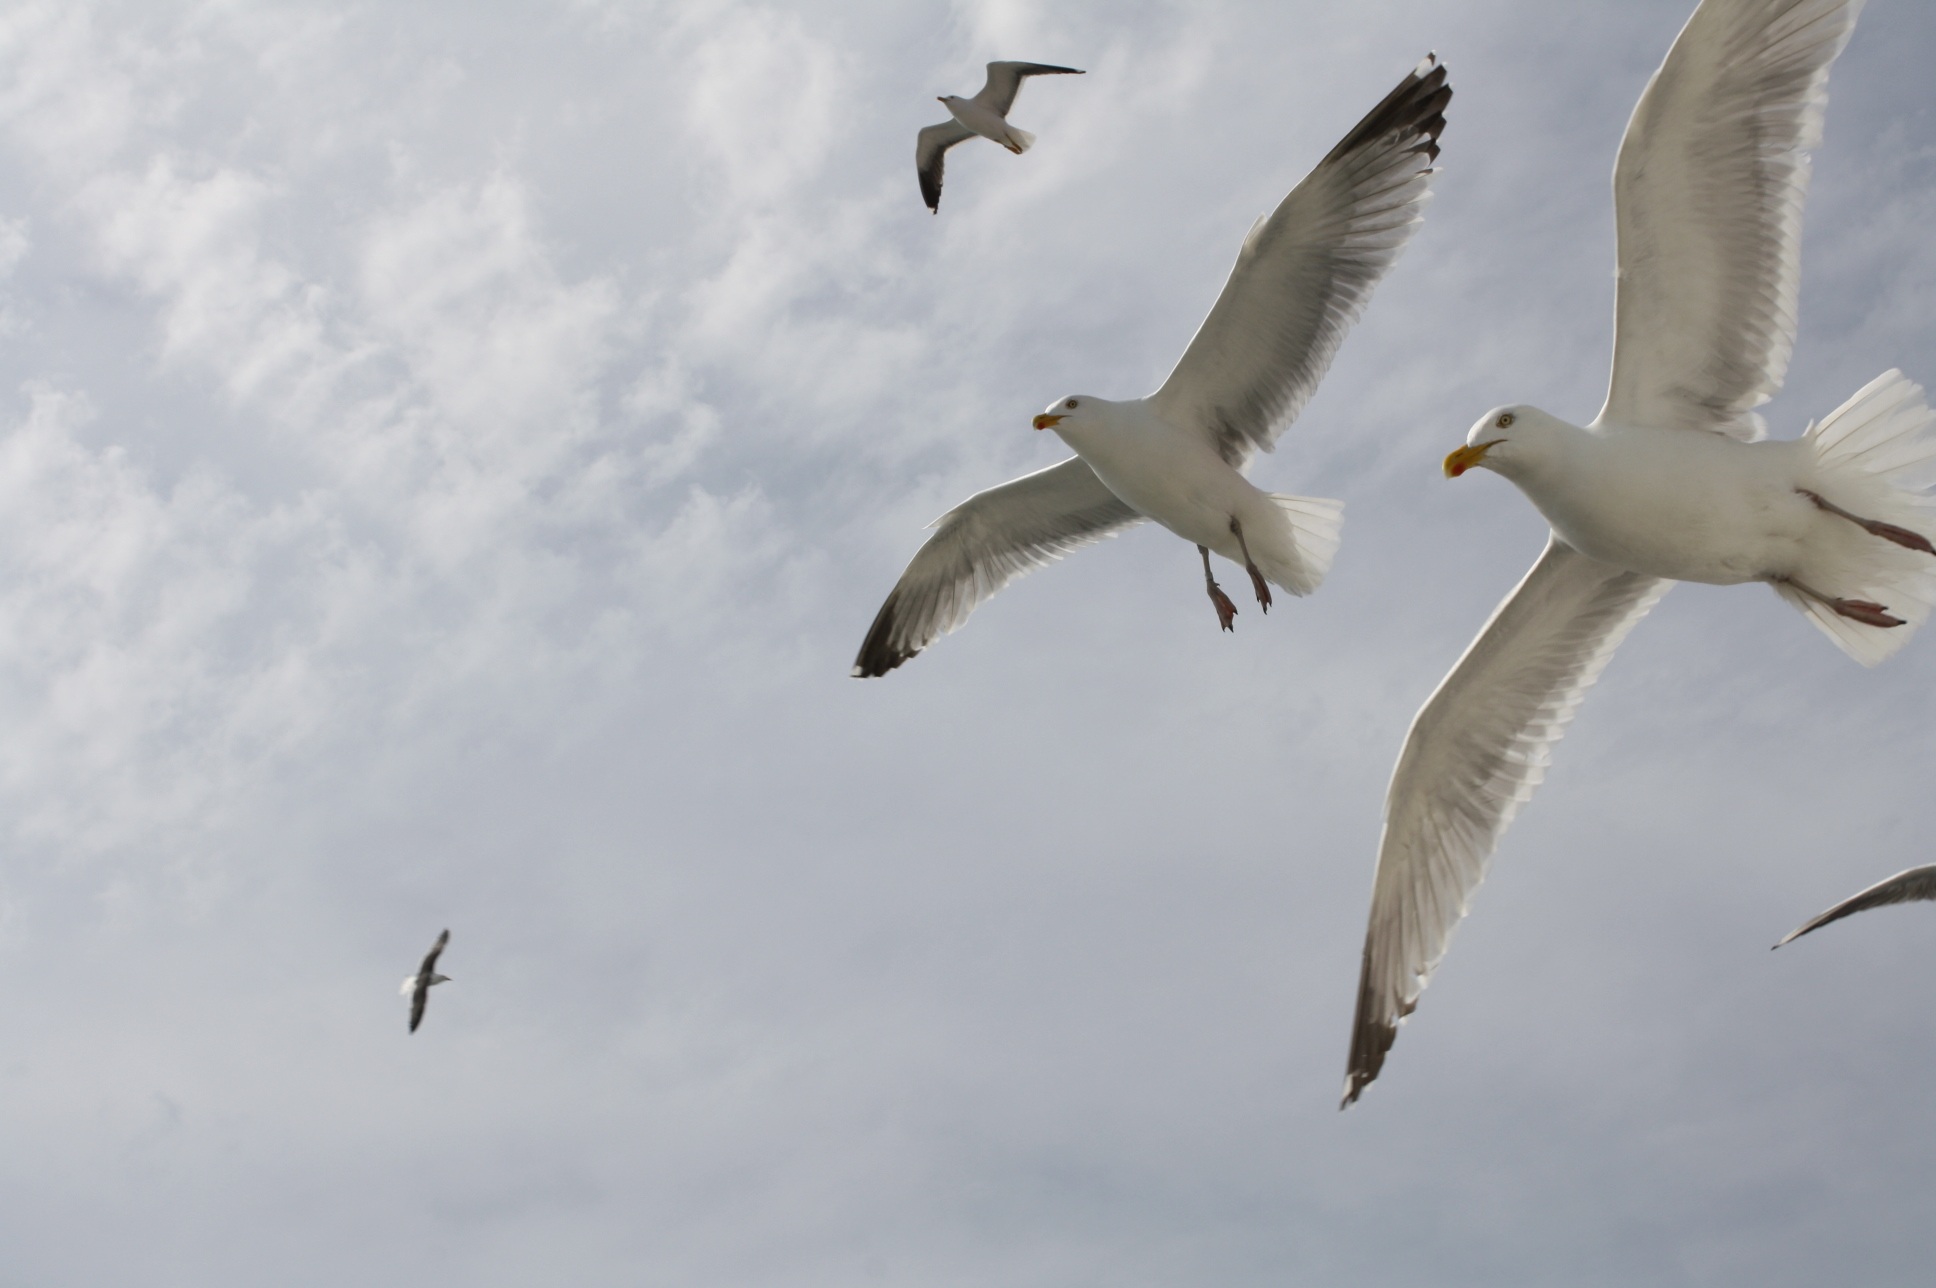
bird, wing, sky, animal, seabird, fly, seagull, gull, macro, flight, close, fauna, gulls, vertebrate, animal world, bird migration, charadriiformes, european herring gull, animal migration